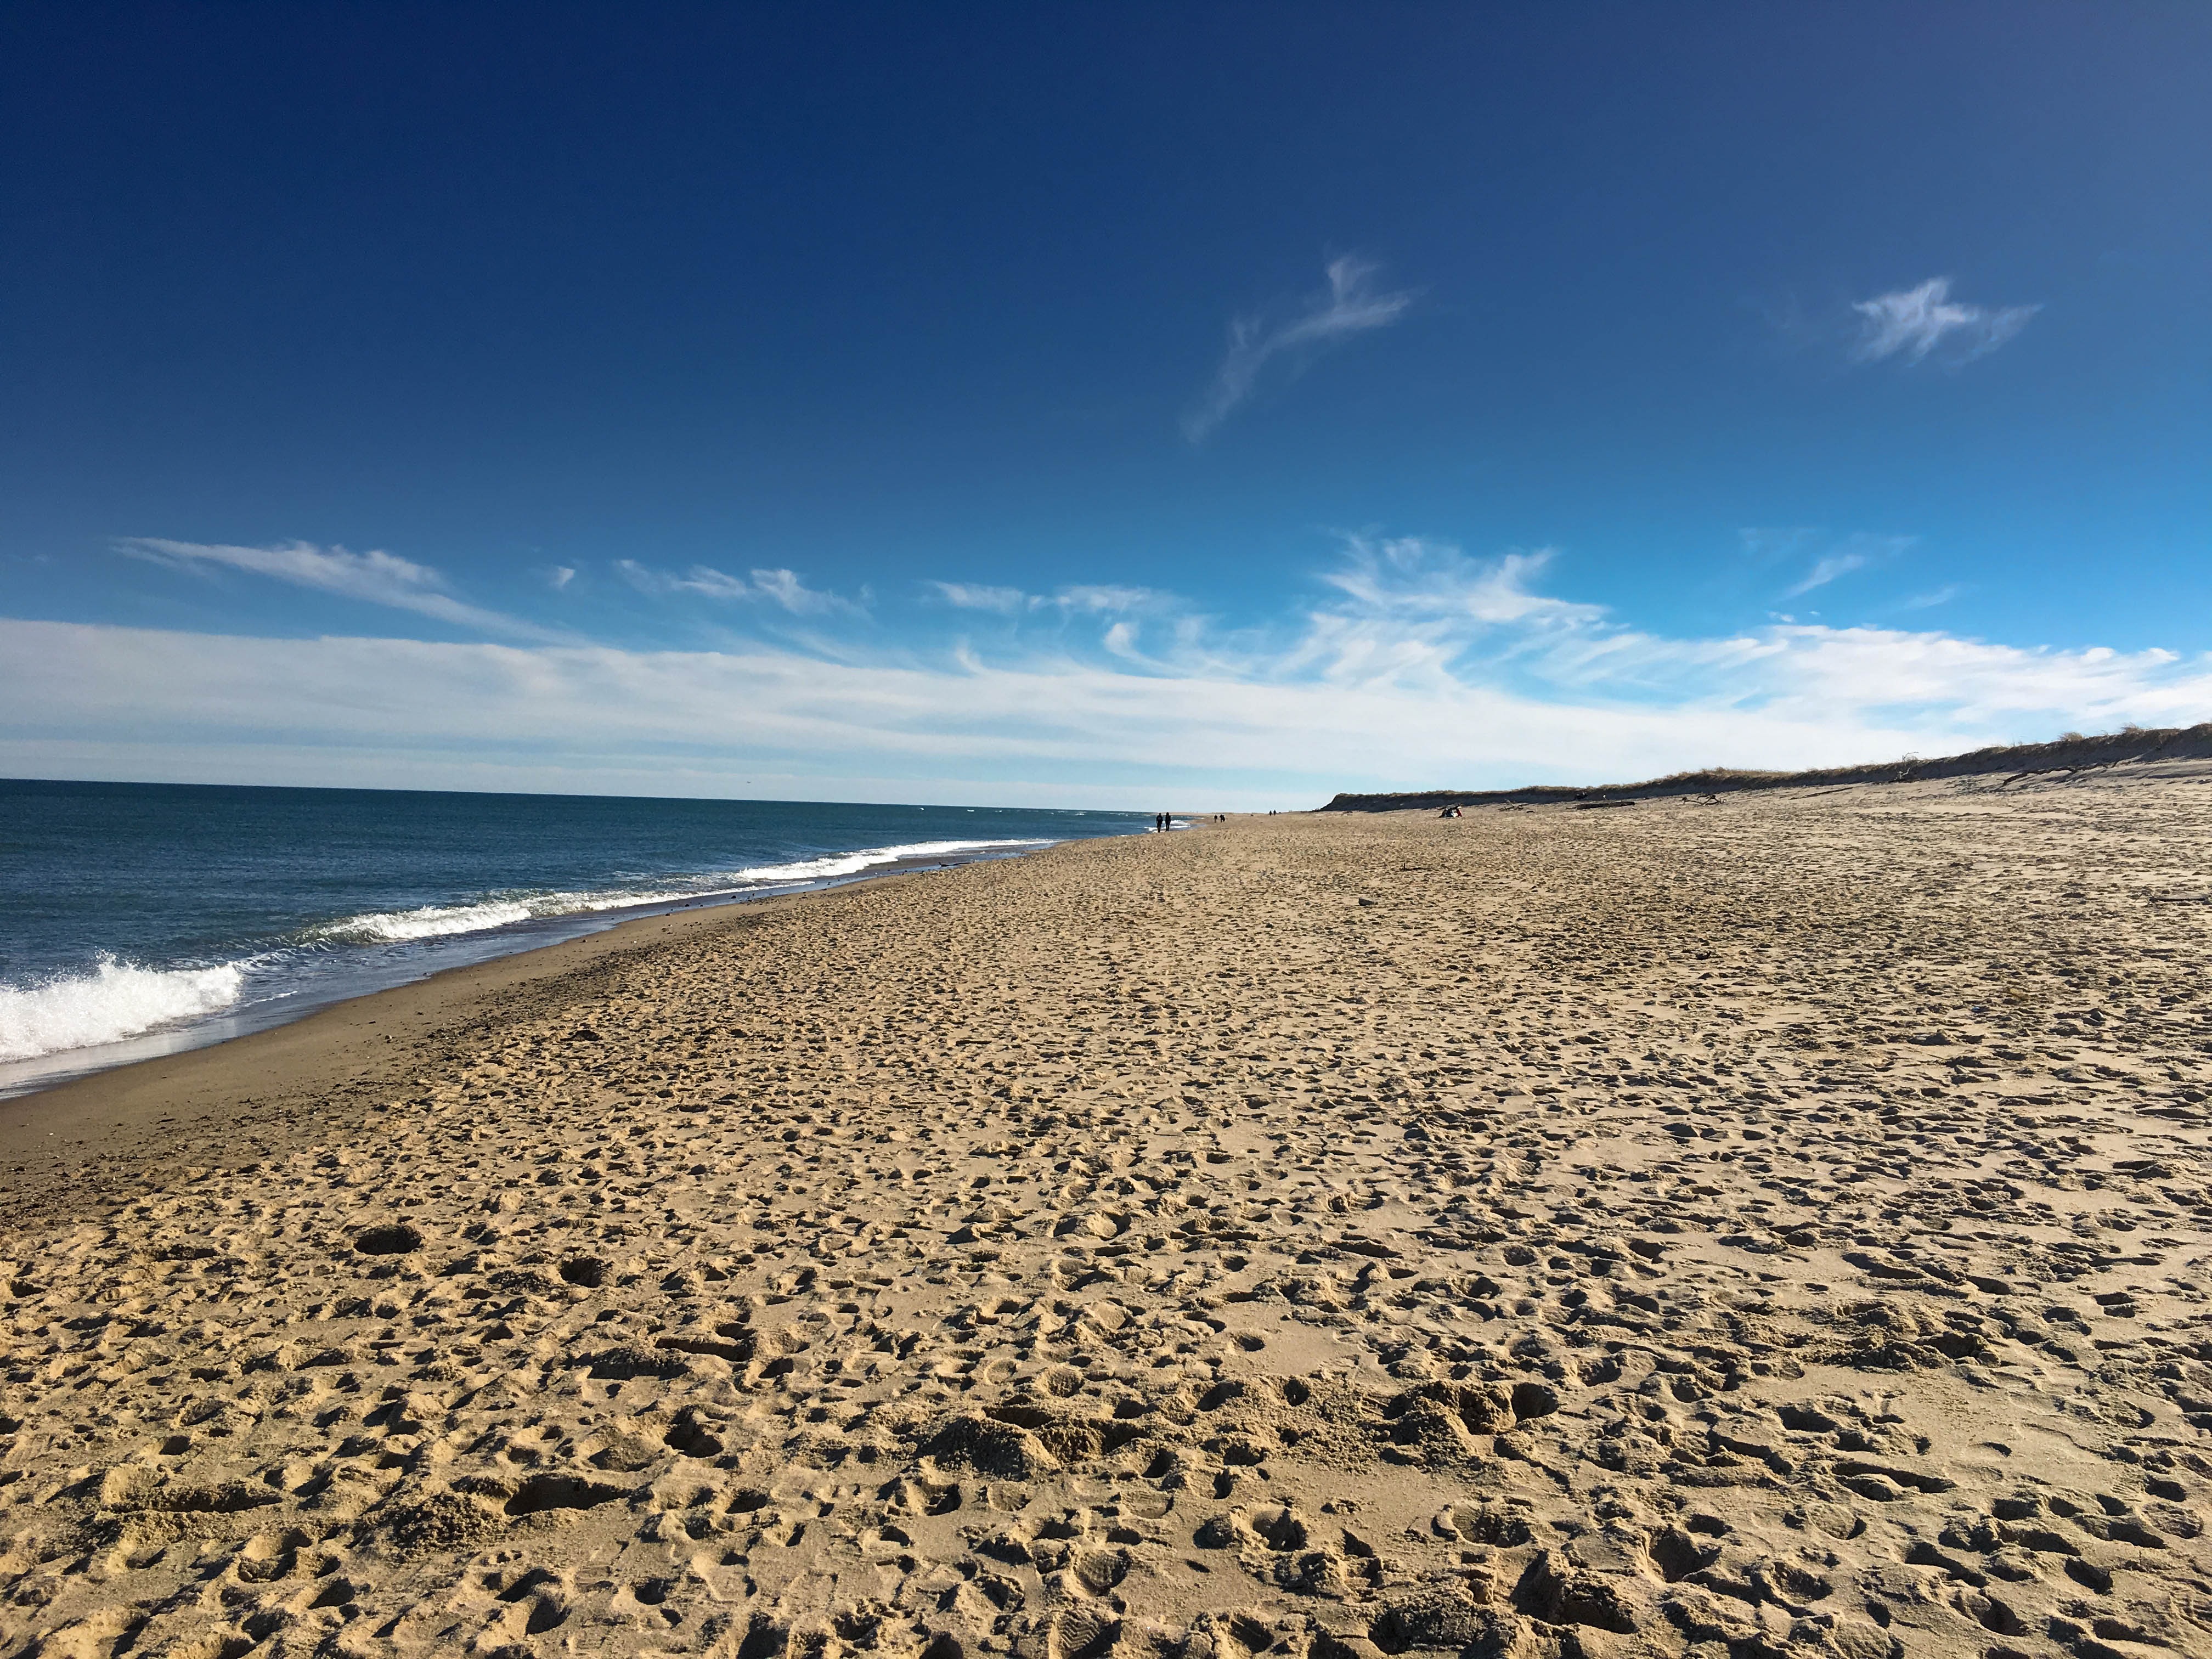
habitat, sky, beach, shore, sea, horizon, body of water, coast, natural environment, ocean, sand, wind wave, wave, cape, mudflat, bay, material